Janet Lane-Claypon

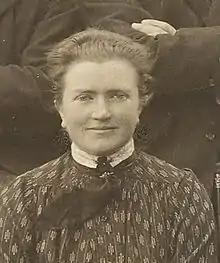
Dr. Lane-Claypon in 1907

Janet Elizabeth Lane-Claypon, Lady Forber (3 February 1877 – 17 July 1967) was an English physician. She was one of the founders of the science of epidemiology, pioneering the use of cohort studies and case-control studies.